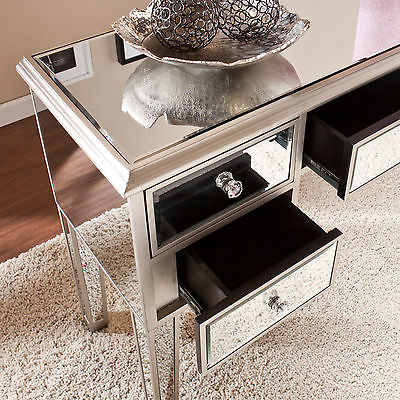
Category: table